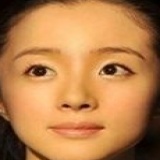
diễn viên Hồ Băng Khanh